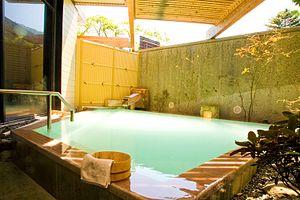
Le lac Chūzenji est un lac naturel d'eau douce du Japon situé à Nikkō dans la préfecture de Tochigi, sur l'île Honshū, au nord de l'agglomération de Tokyo. Cette étendue d'eau, d'une superficie d'environ 11,9 km², constitue la source de la rivière Daiya, un cours d'eau du bassin versant du fleuve Tone. Elle est apparue il y a 17 000 ans, au cours d'une brève période d'activité volcanique du mont Nantai, l'un des sommets des monts Nikkō.